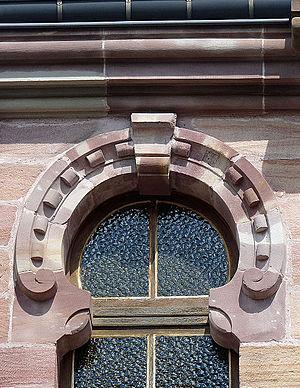
Bruyères (Vosges)